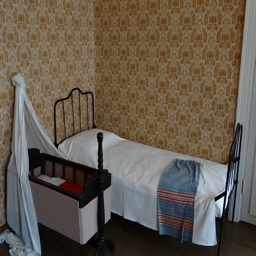
A picture of a simple bedroom with a cradle and bed.
The interior of a bedroom with a metal bed frame next to a bassinet.
A cradle sits next to the old fashioned wrought iron single bed.
A single bed and a baby bed side by side.
Twin bed with a baby crib next to it